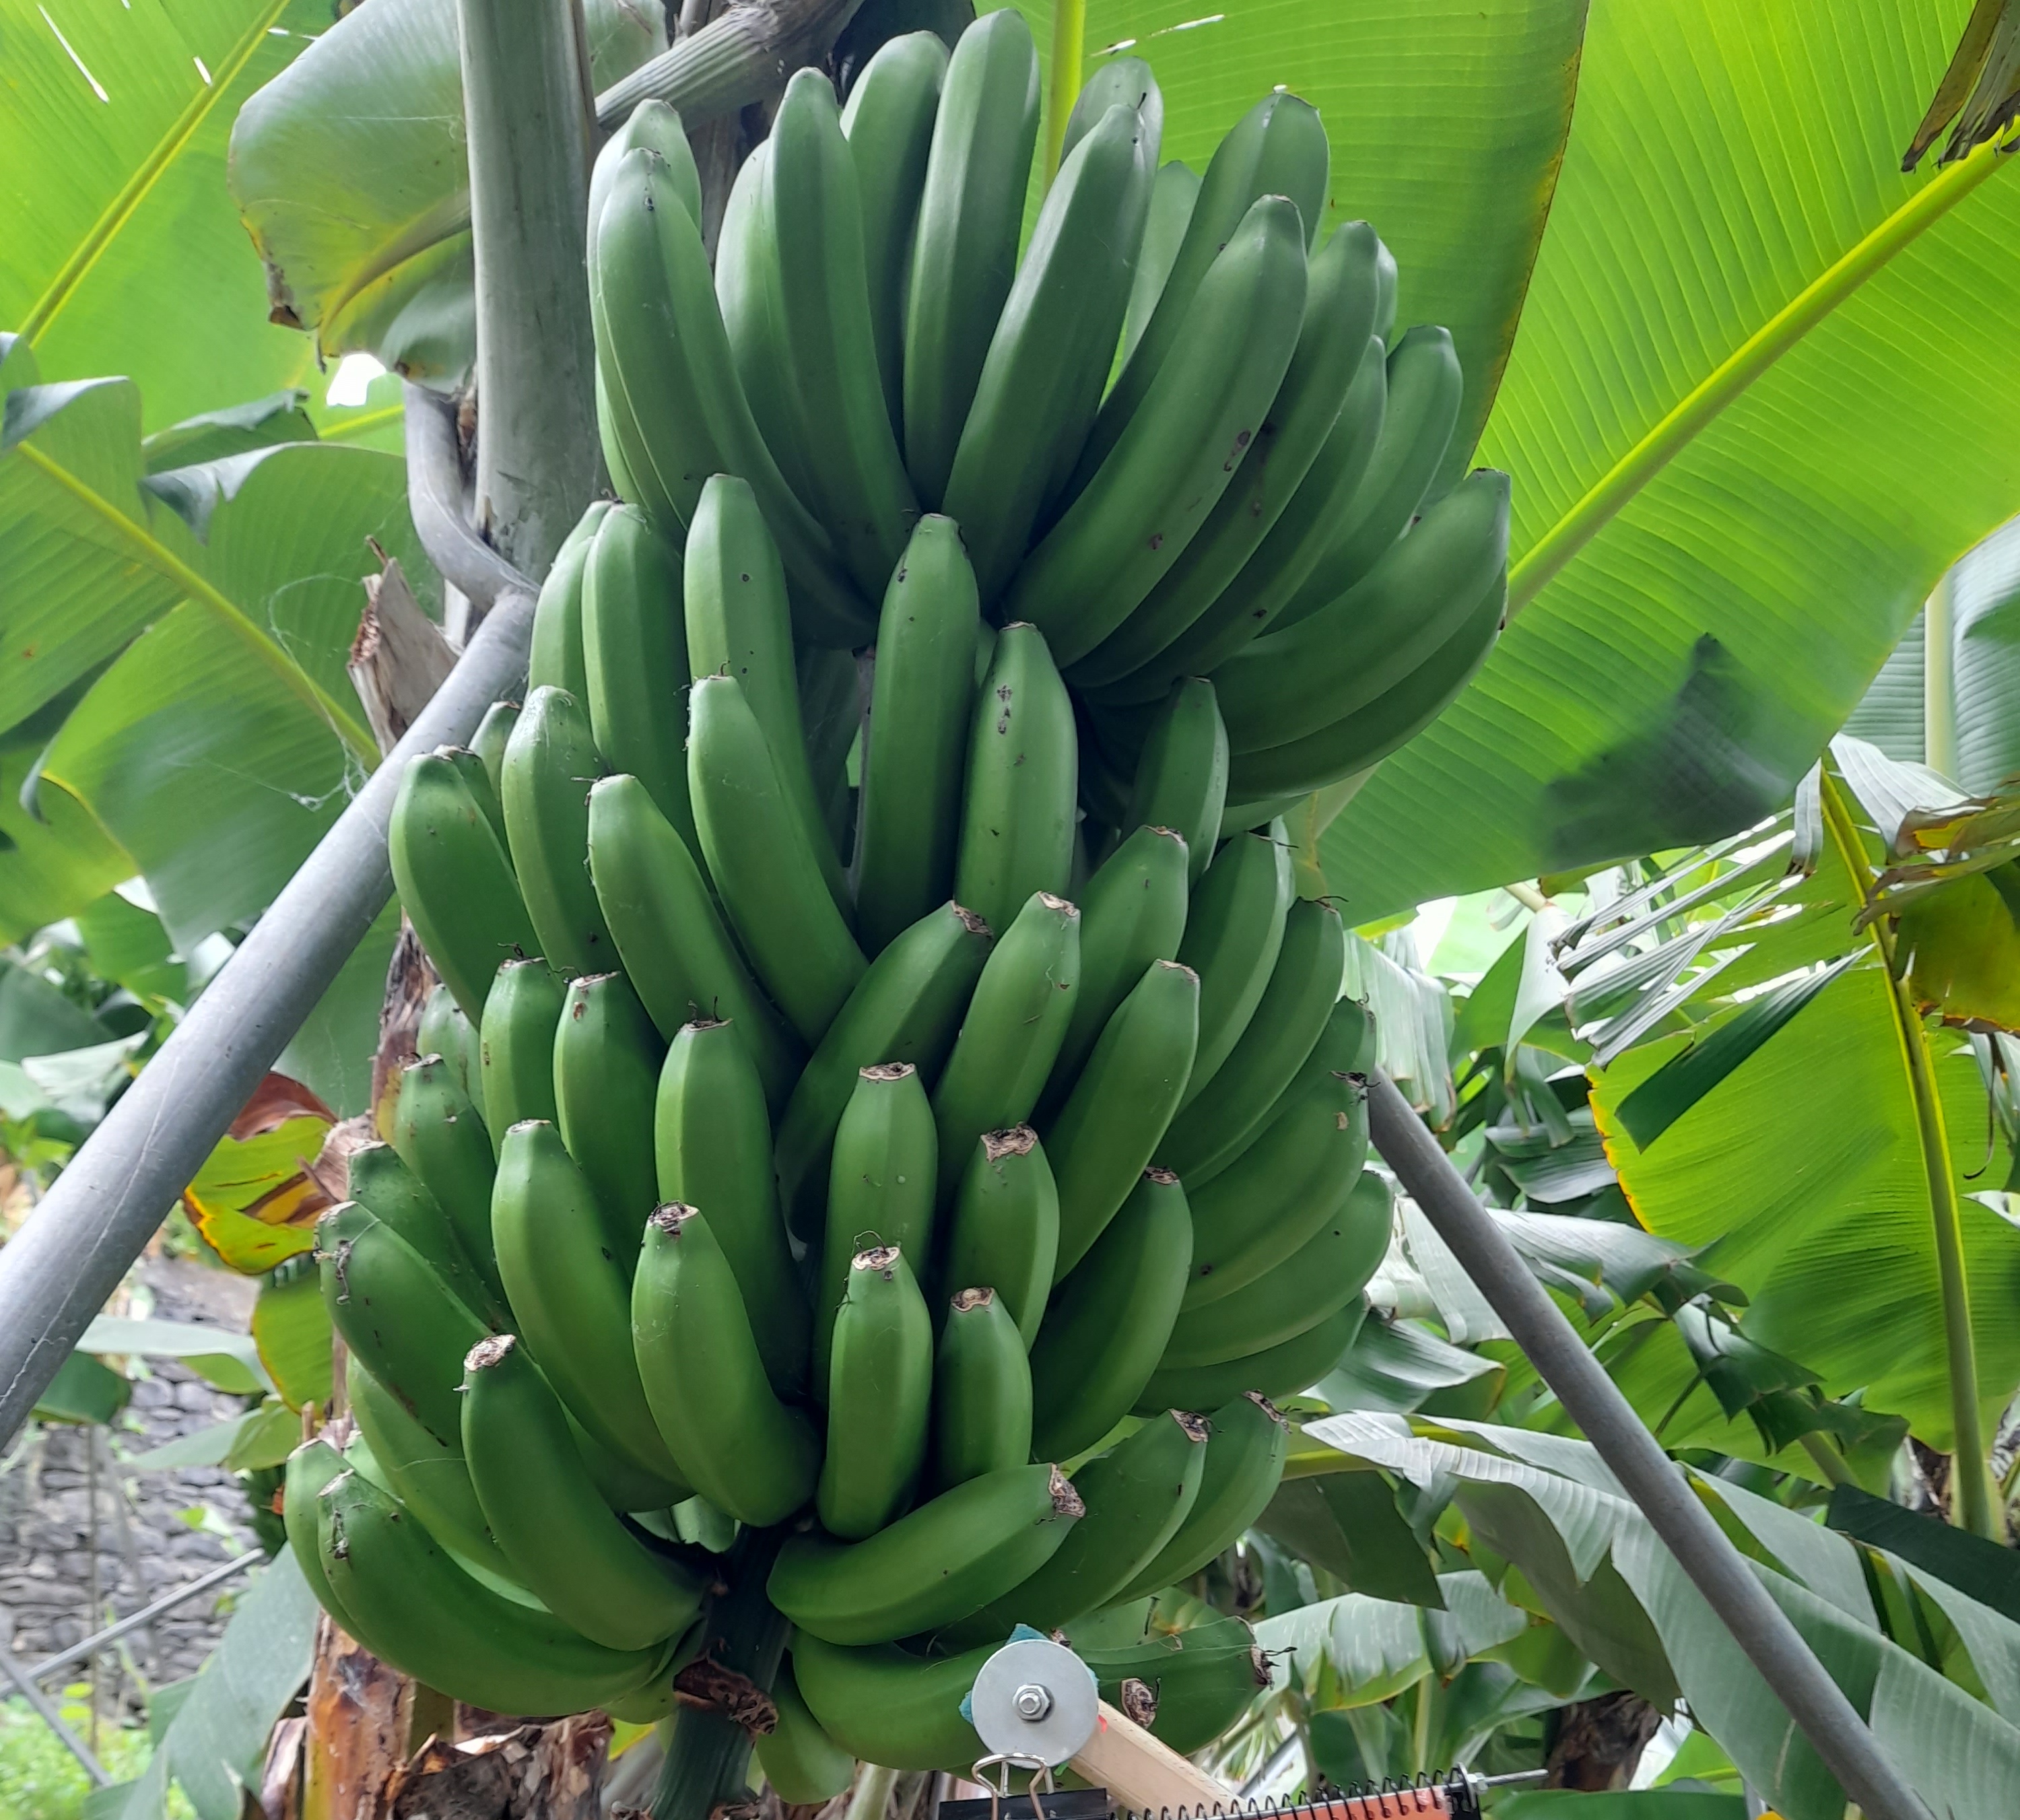
Label: Cut